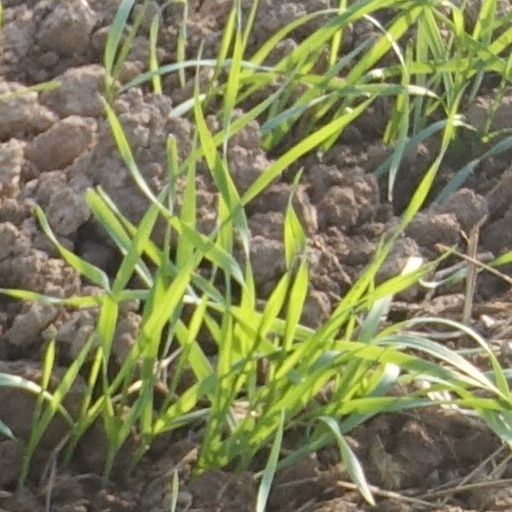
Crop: wheat